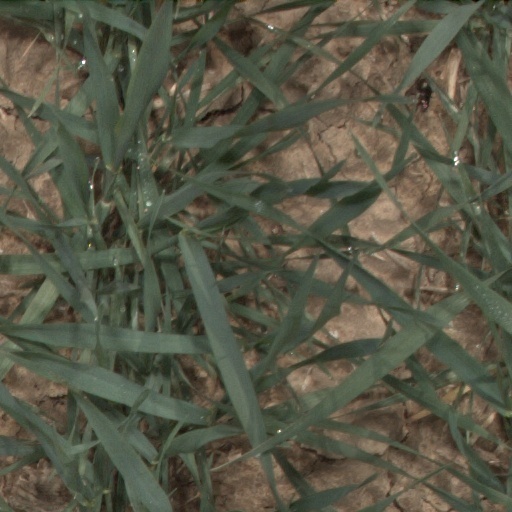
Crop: wheat